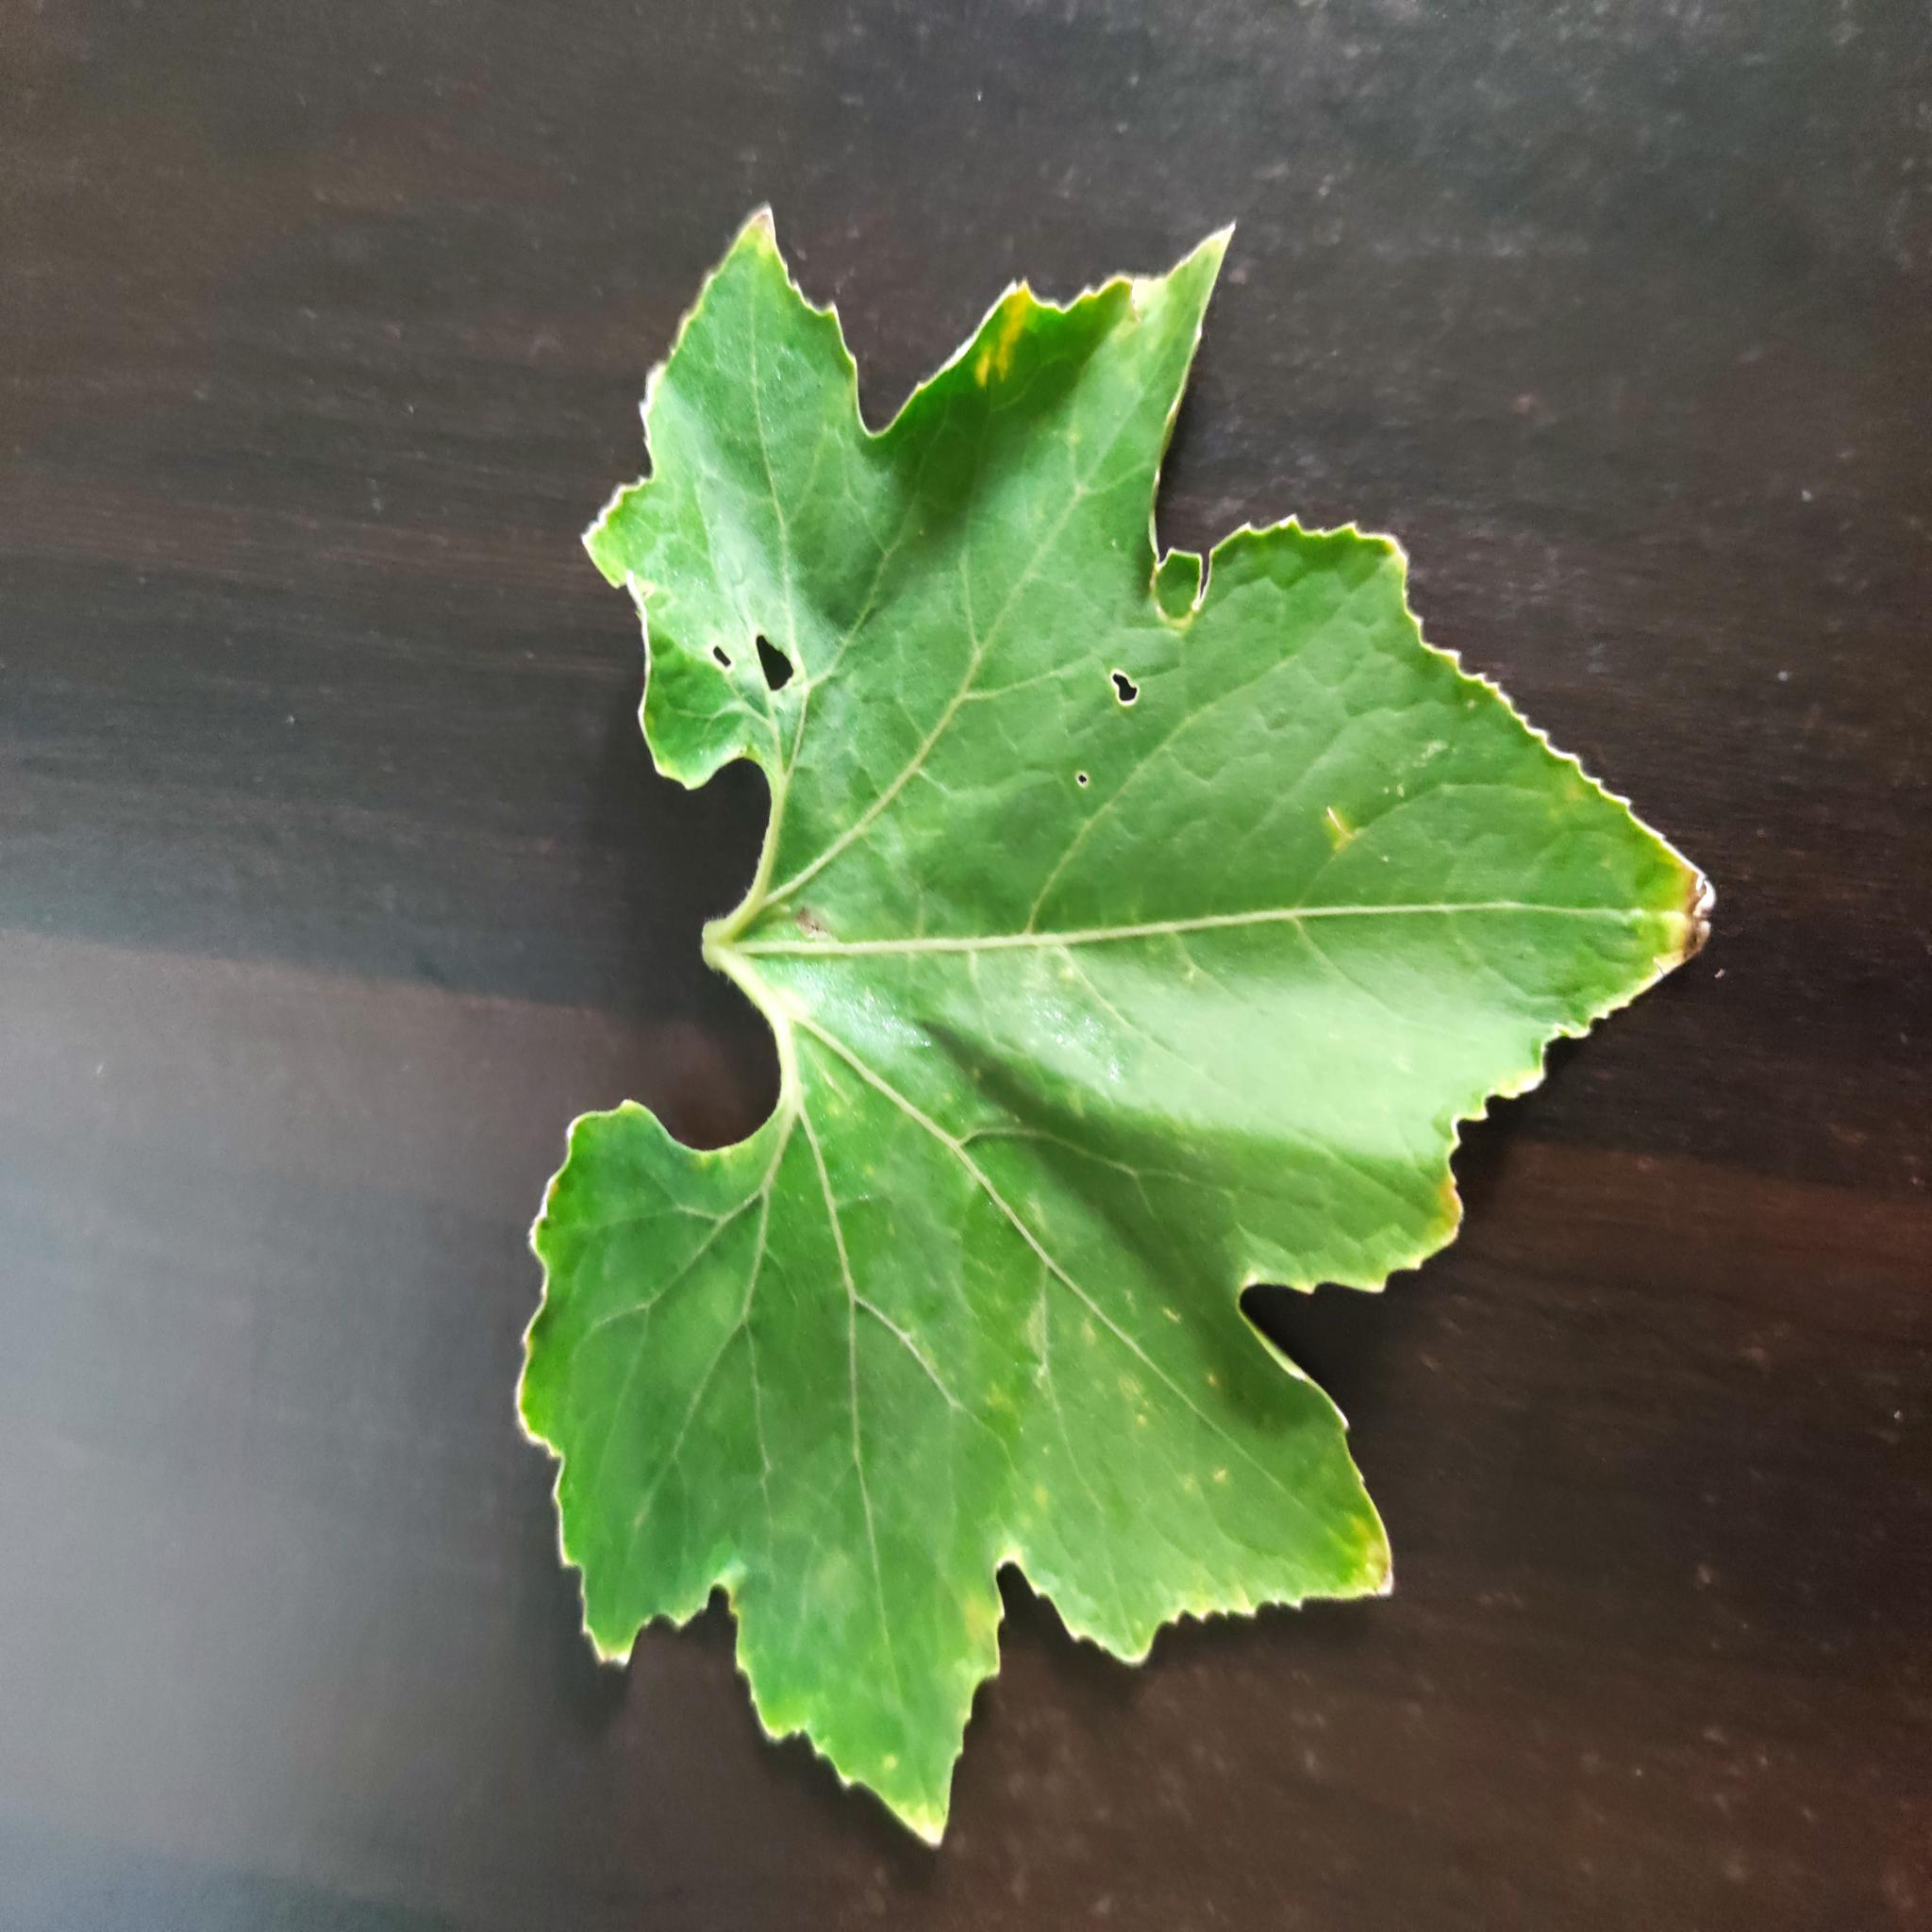
Label: Downy mildew